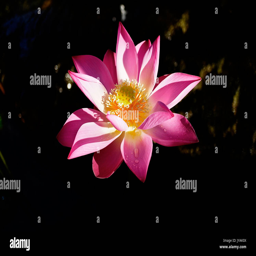
close - up pink lily flower with open leaves in a pond